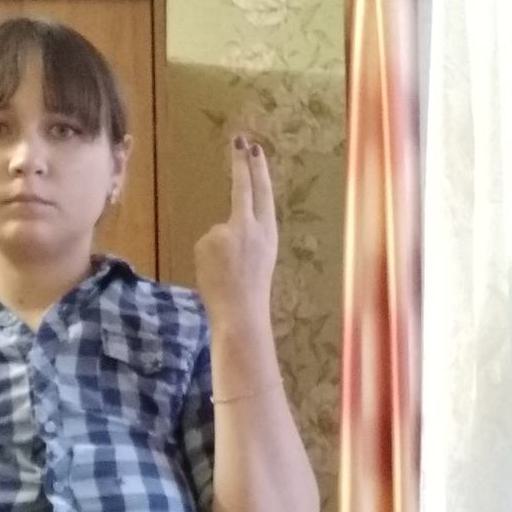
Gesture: two_up_inverted